Atlantic cod

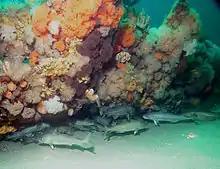
Atlantic cod are demersal fish—they prefer sea bottoms with coarse sediments.

Atlantic cod are a shoaling species and move in large, size-structured aggregations. Larger fish act as scouts and lead the shoal's direction, particularly during post spawning migrations inshore for feeding. Cod actively feed during migration and changes in shoal structure occur when food is encountered. Shoals are generally thought to be relatively leaderless, with all fish having equal status and an equal distribution of resources and benefits. However, some studies suggest that leading fish gain certain feeding benefits. One study of a migrating Atlantic cod shoal showed significant variability in feeding habits based on size and position in the shoal. Larger scouts consumed a more variable, higher quantity of food, while trailing fish had less variable diets and consumed less food. Fish distribution throughout the shoal seems to be dictated by fish size, and ultimately, the smaller lagging fish likely benefit from shoaling because they are more successful in feeding in the shoal than they would be if migrating individually, due to social facilitation.